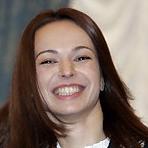
Age: 30